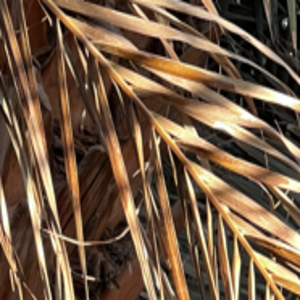
Label: Fusarium Wilt